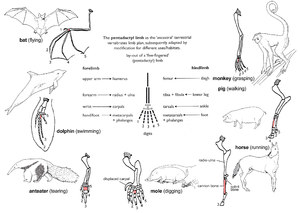
Du grec penta : cinq, et dactyle : doigt, la pentadactylie désigne le fait de posséder cinq doigts ou orteils aux extrémités des membres.
Le sabot est une structure de corne qui recouvre la partie terminale du pied d'un mammifère ongulé.